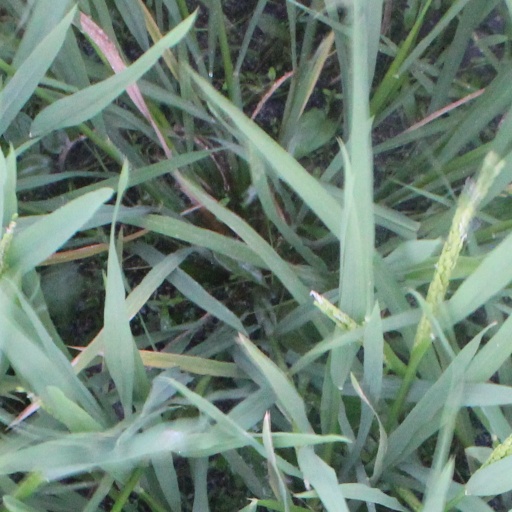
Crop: rice